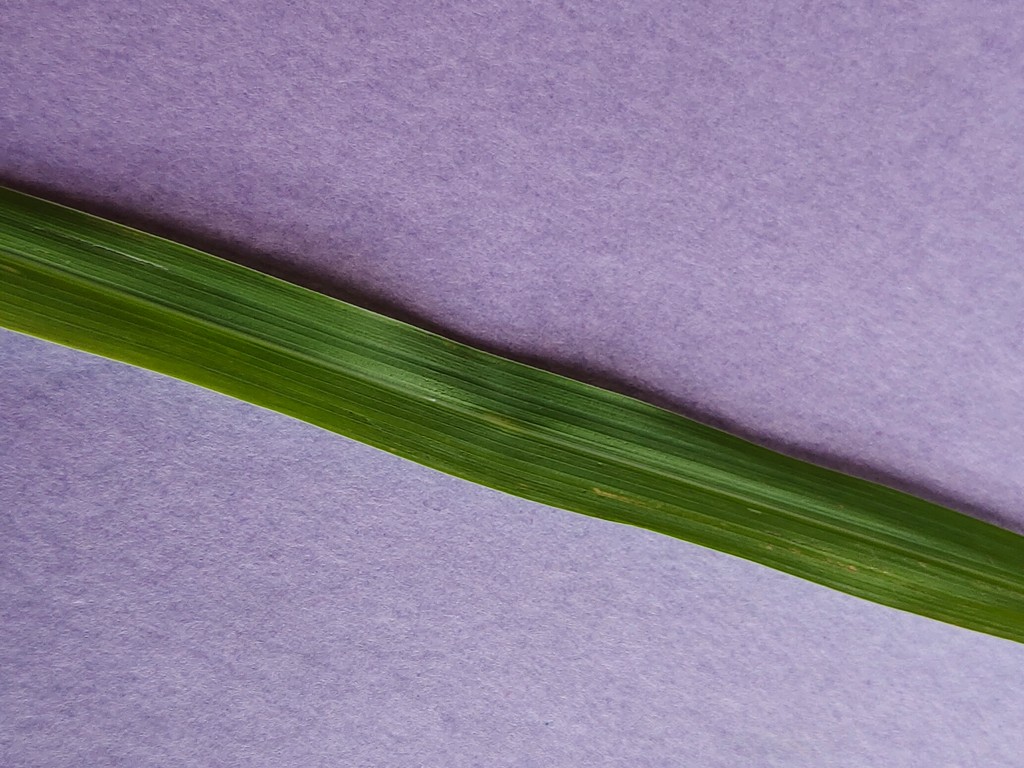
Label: Healthy